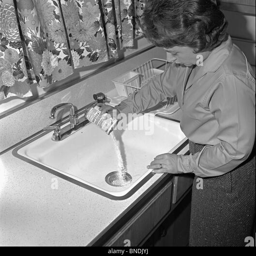
high angle view of a young woman pouring drain cleaner into a sink